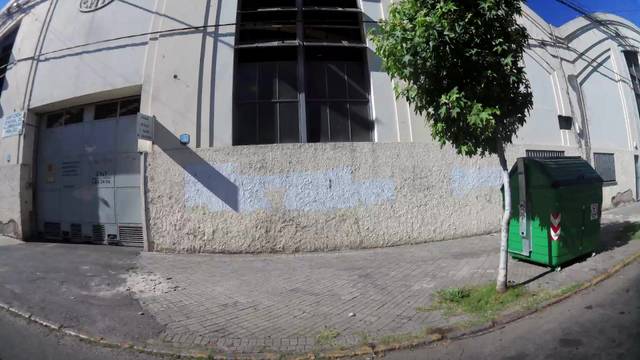
Region: Argentina
Coordinates: -32.952, -60.664